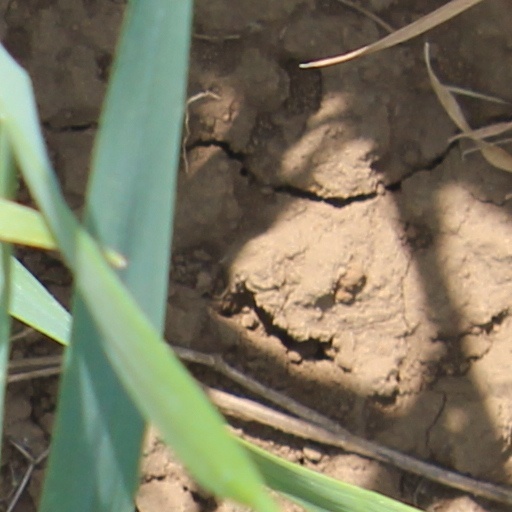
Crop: wheat